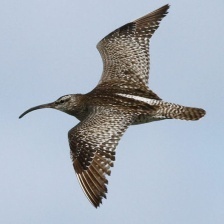
Species: WHIMBREL
Scientific name: NUMENIUS PHAEOPUS